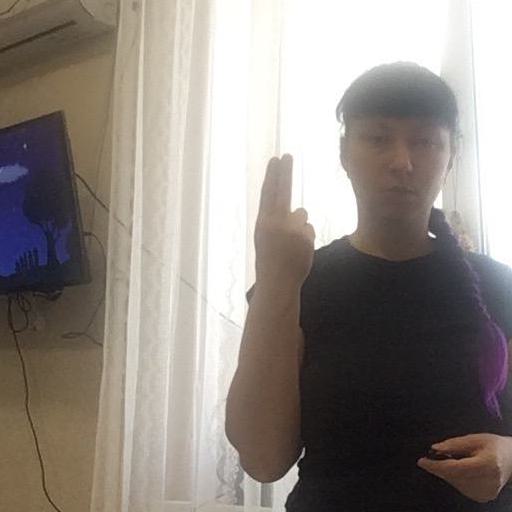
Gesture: two_up_inverted